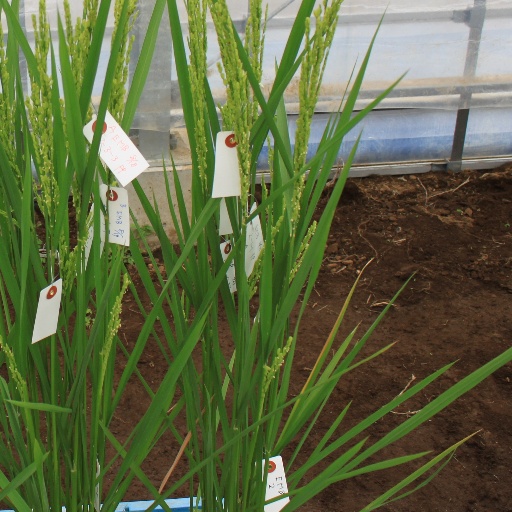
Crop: rice